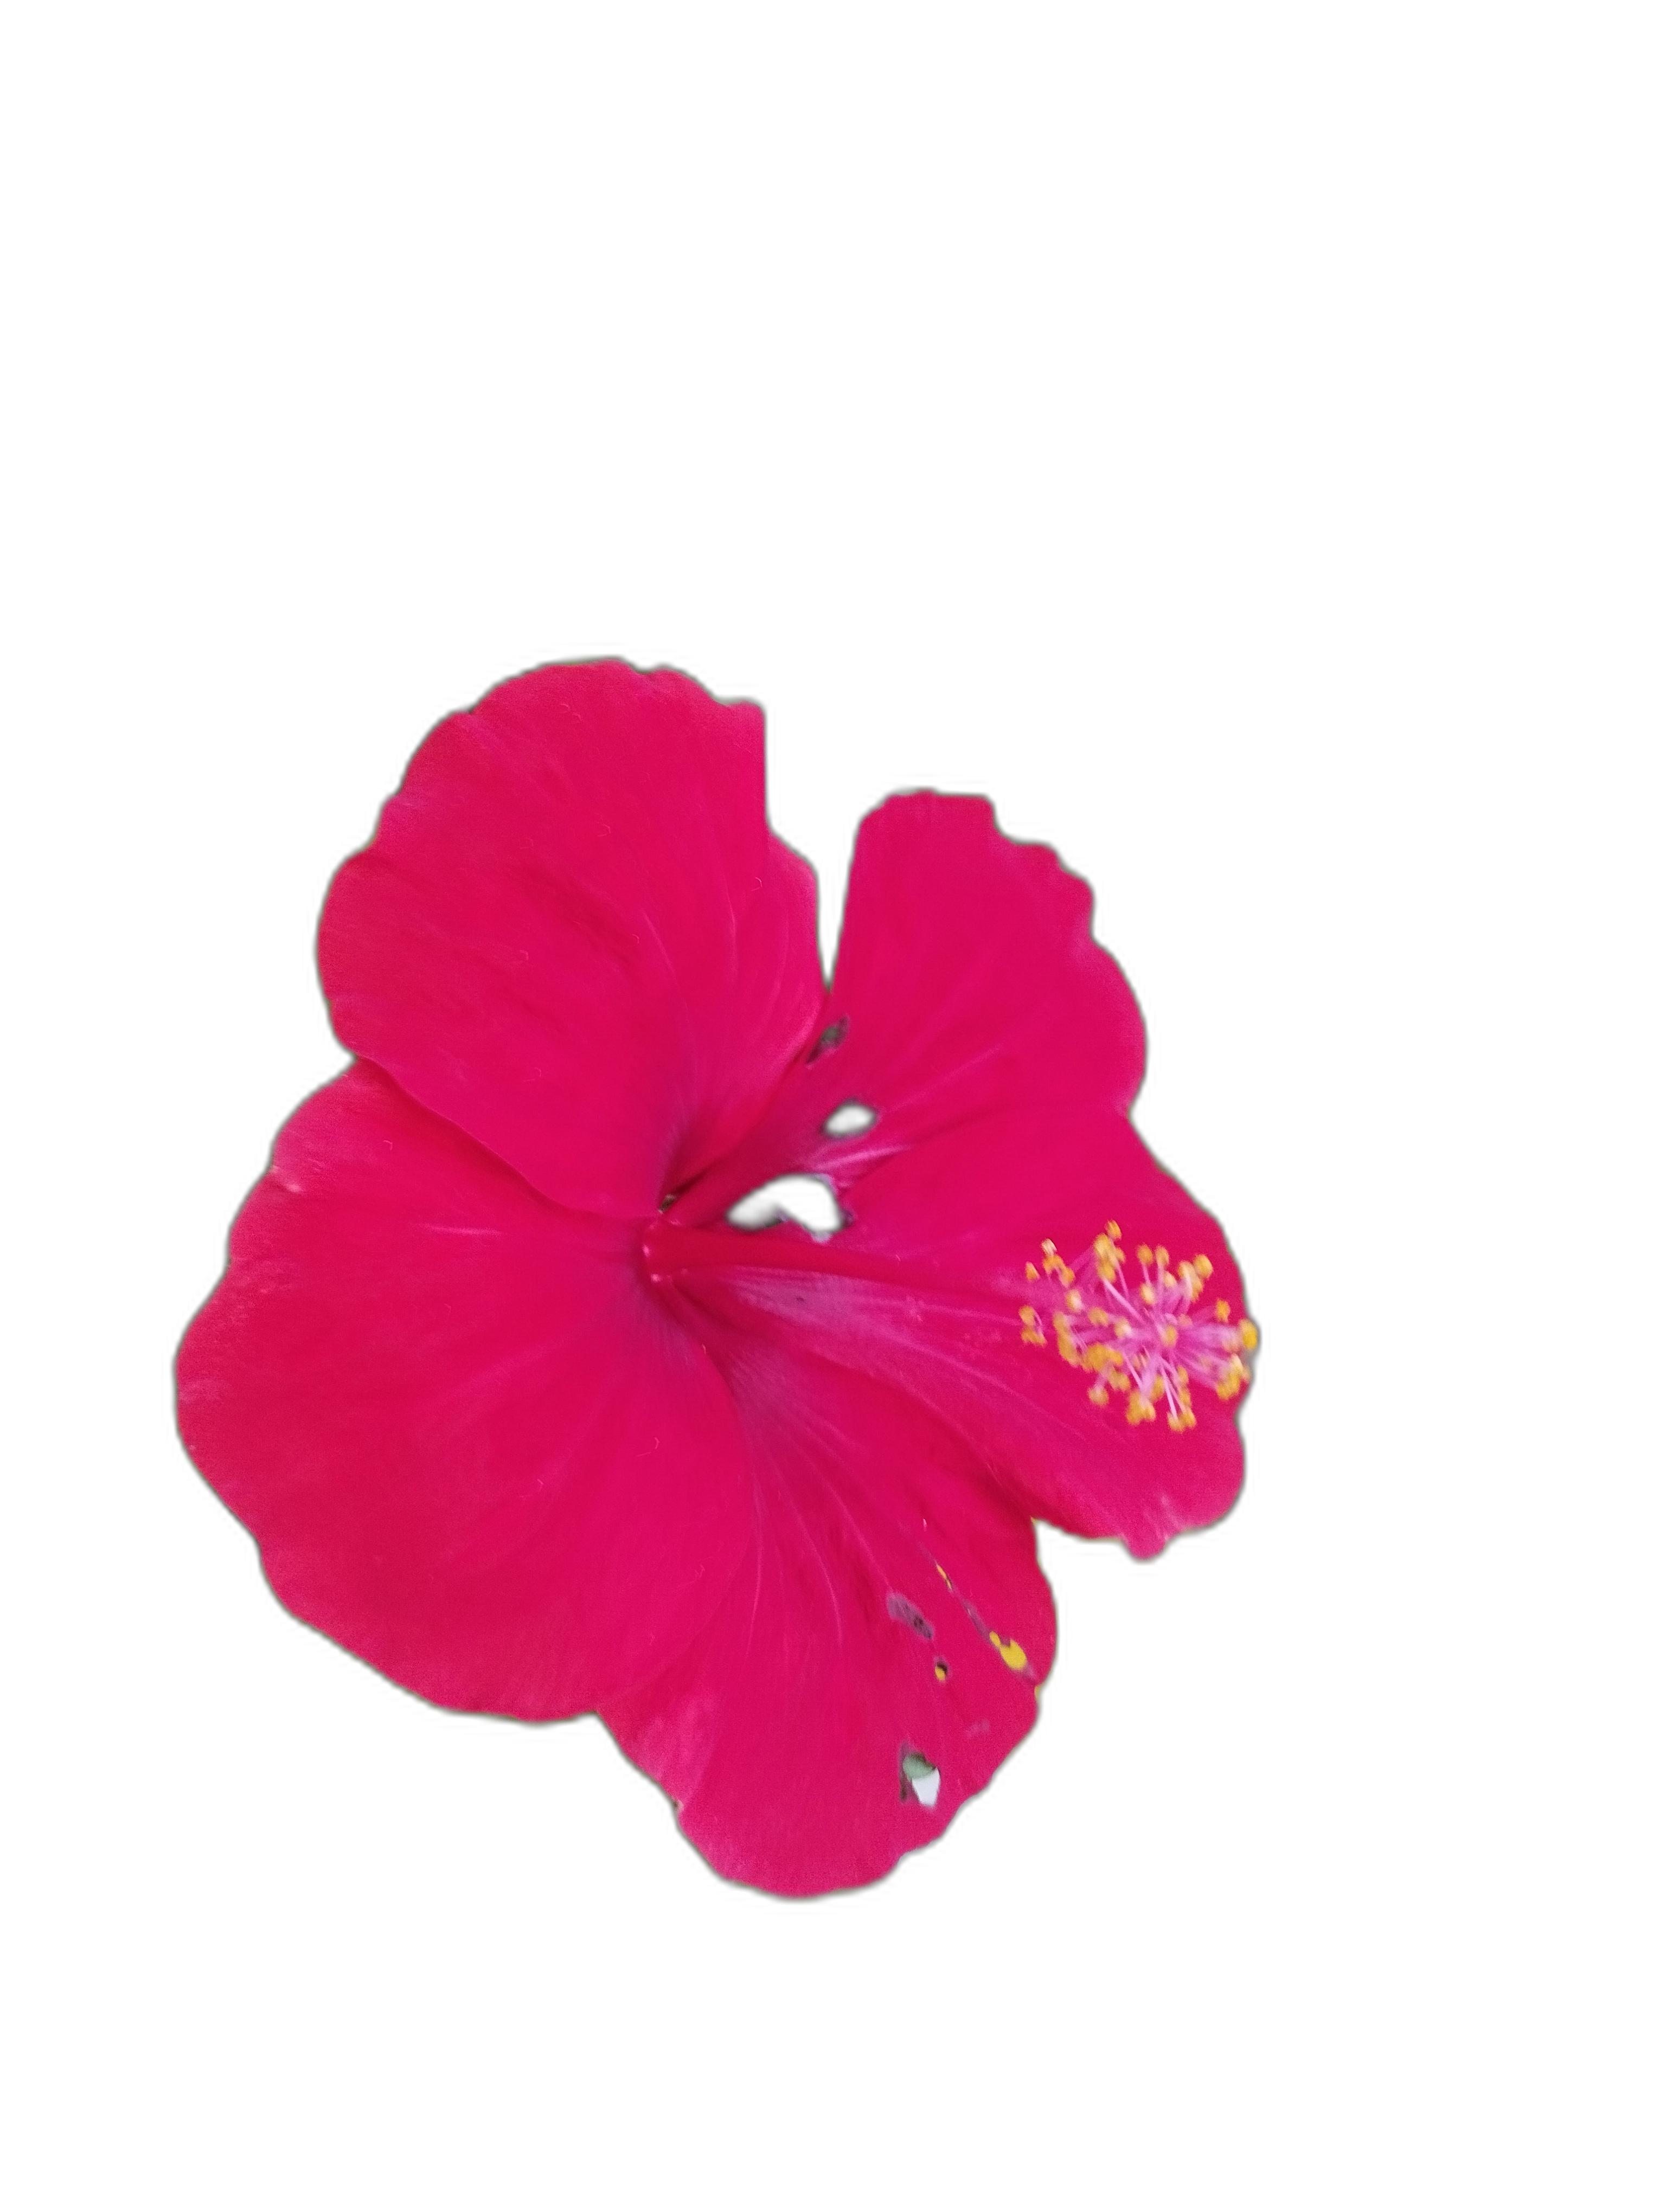
Label: Hibiscus